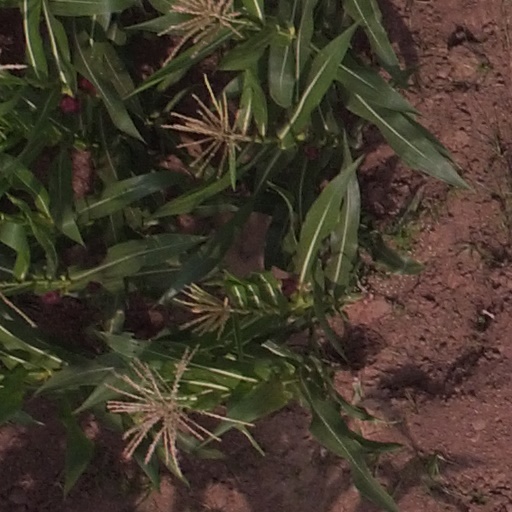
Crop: maize; corn